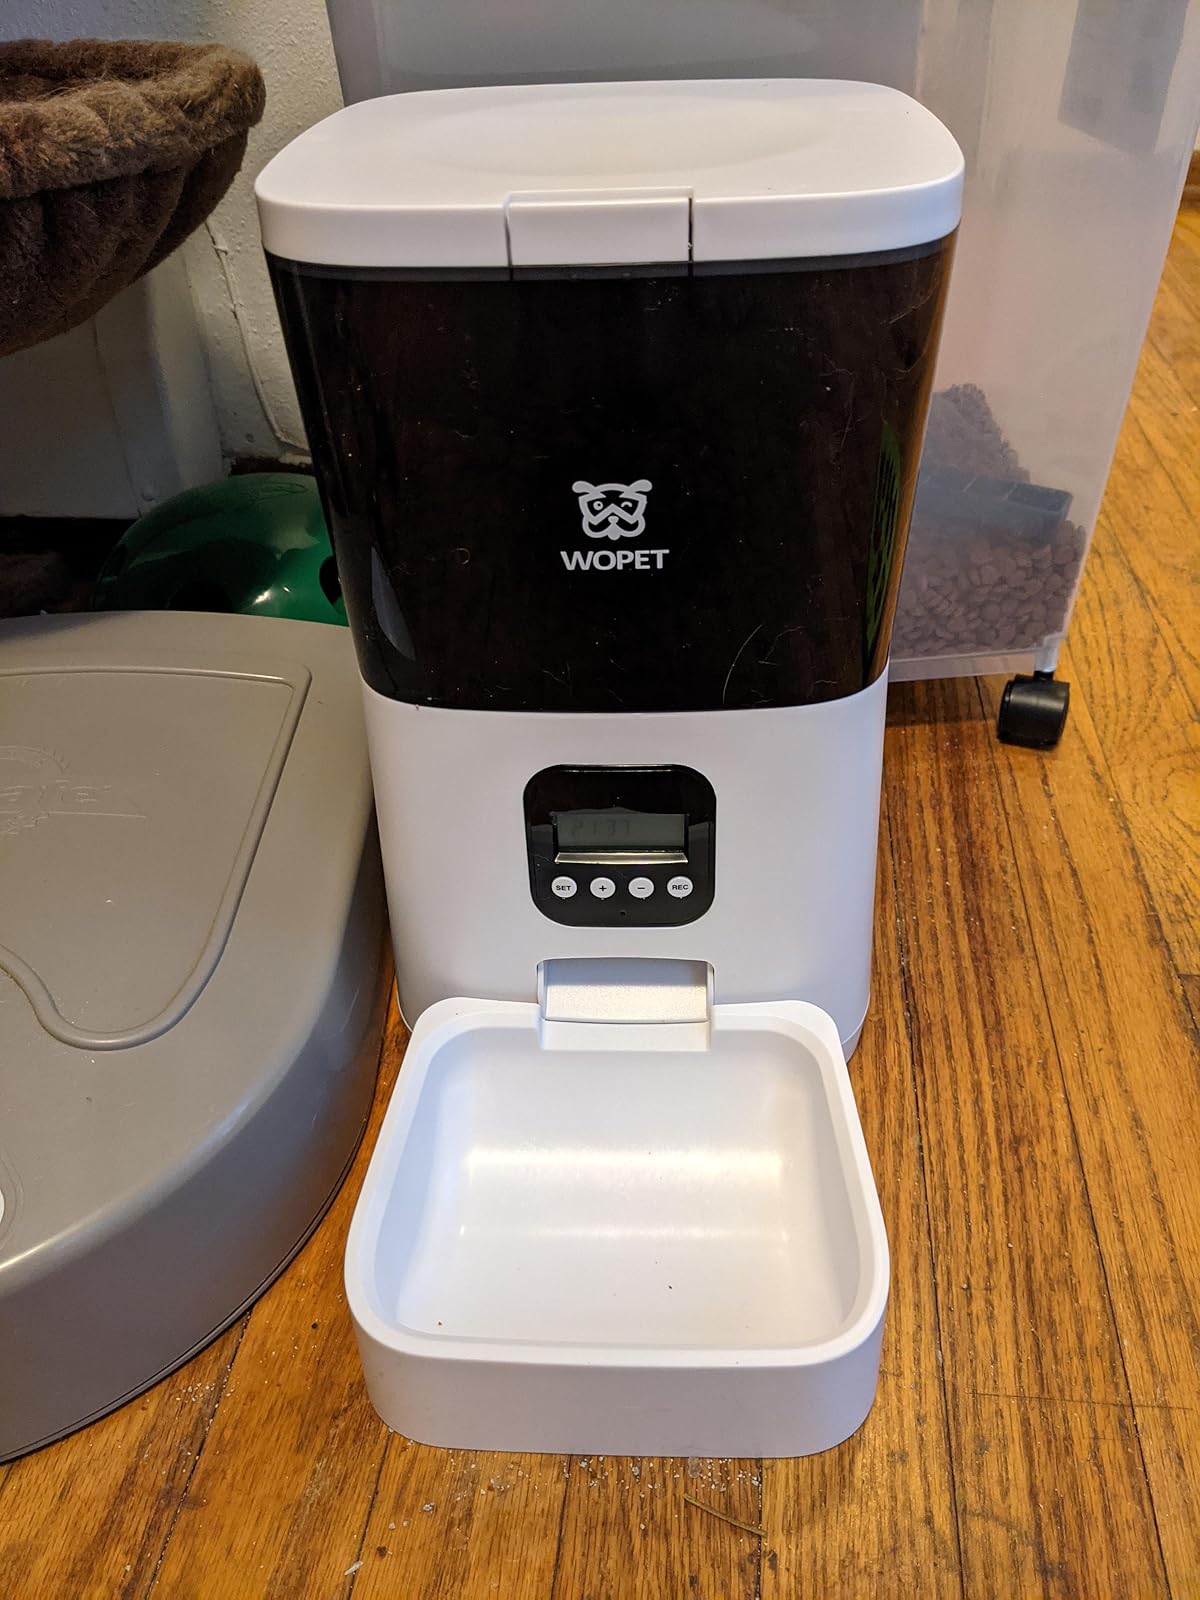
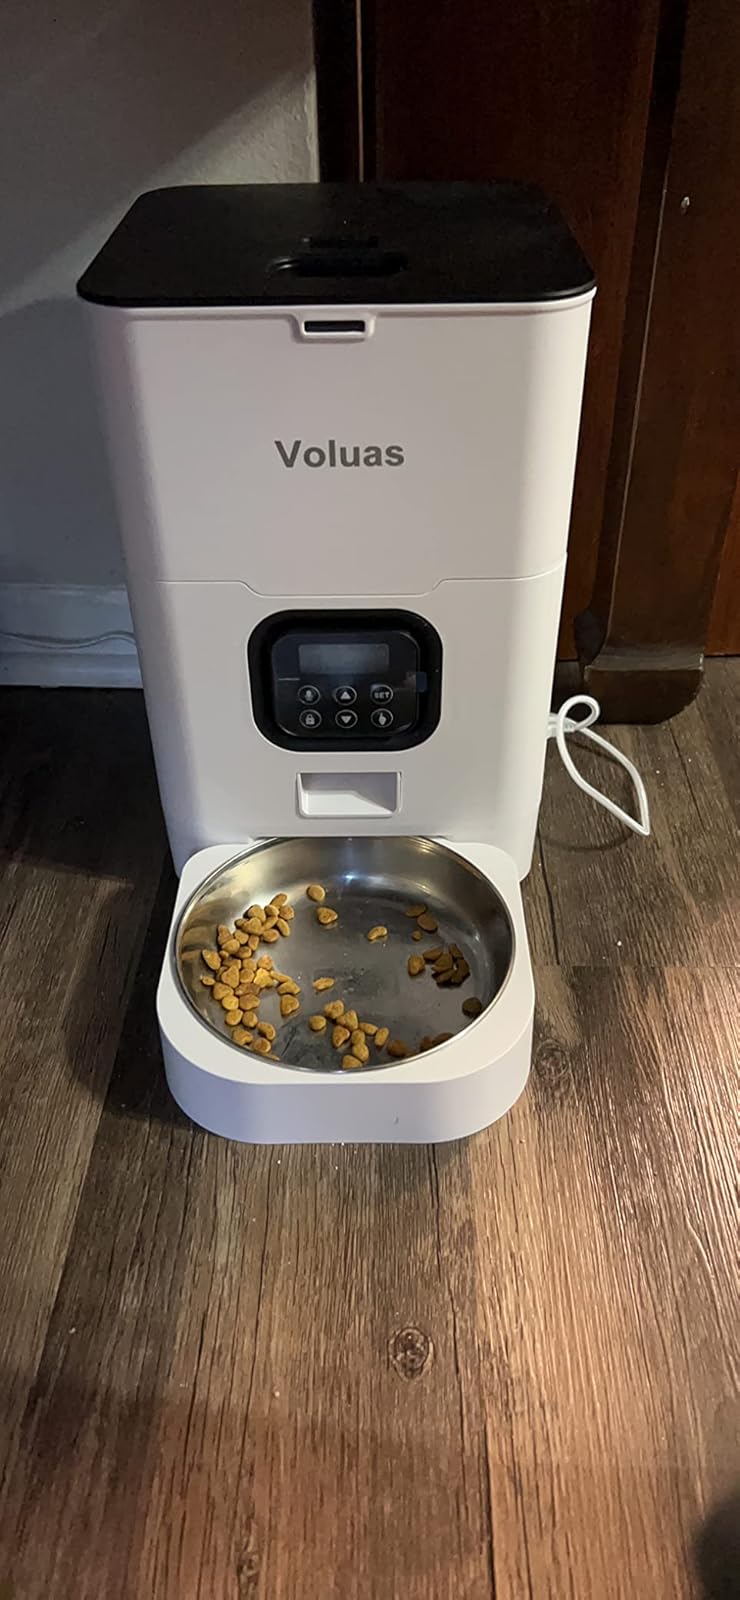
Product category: items_feeder
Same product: no